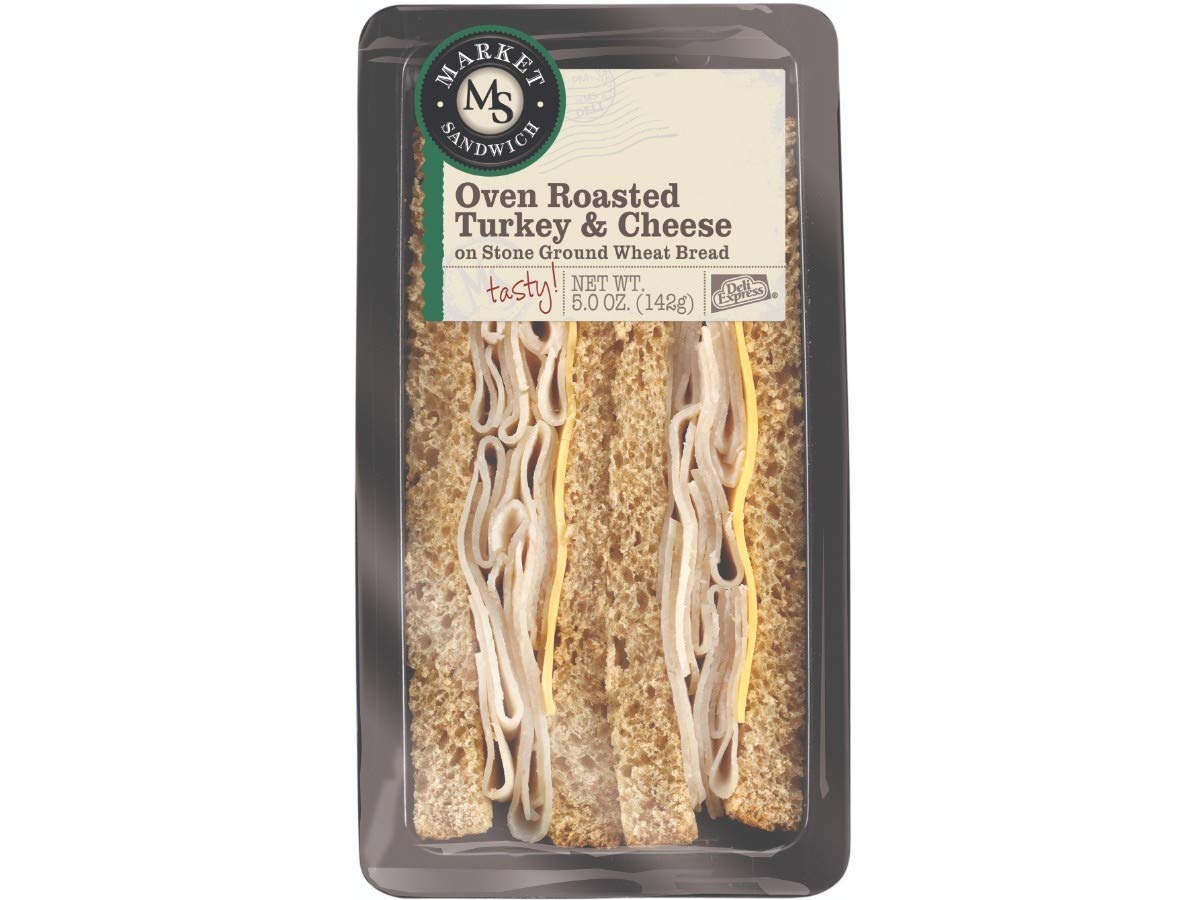
Item Name: Deli Express Turkey and Cheese Wedge Sandwich, 5 Ounce -- 10 per case.
Bullet Point: Ships frozen, CANNOT be cancelled after being processed.
Product Description: Deli Express Turkey and Cheese Wedge Sandwich, 5 Ounce -- 10 per case. Every Deli Express sandwich is made in Eden Prairie, MN using time-tested methods, the most modern equipment, careful inspection and rigid quality control. Our sandwich makers are trained, dependable and enthusiastic--its the right environment to meet the demand for over 1,000,000 quality sandwiches a week. This kind of volume (our sandwiches sell so quickly) also helps ensure freshness. Of course, we start with only the freshest breads, then add quality meats, cheeses and other ingredients, many from names you already know and trust, like John Morrell ham, and Jennie-O turkey. Once our sandwiches are prepared, we package them carefully using a state-of-the-art process called MAP--Modified Atmosphere Packaging. This process helps maintain the high quality ingredients so that Deli Express products will taste better, look better, and stay fresh longer. We hope that you enjoy eating them as much as we enjoy making them. Our dream is that every "on-the-go" American will enjoy a Deli Express experience every day!
Value: 10.0
Unit: Count

Price: 92.93